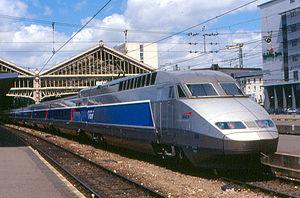
Un TGV est un train de conception française alimenté par caténaire et propulsé par des moteurs électriques, atteignant régulièrement la vitesse de 320 km/h sur des lignes à grande vitesse.
On appelle livrée la décoration extérieure d'un matériel roulant ferroviaire. Au cours de son histoire, depuis 1938, la Société nationale des chemins de fer français a utilisé de nombreuses livrées liées aux modes et aux changements de matériels. Certaines sont des essais sans lendemain sur quelques machines, d'autres sont de véritables marqueurs de l'identité de l'entreprise, par exemple la livrée « béton ».